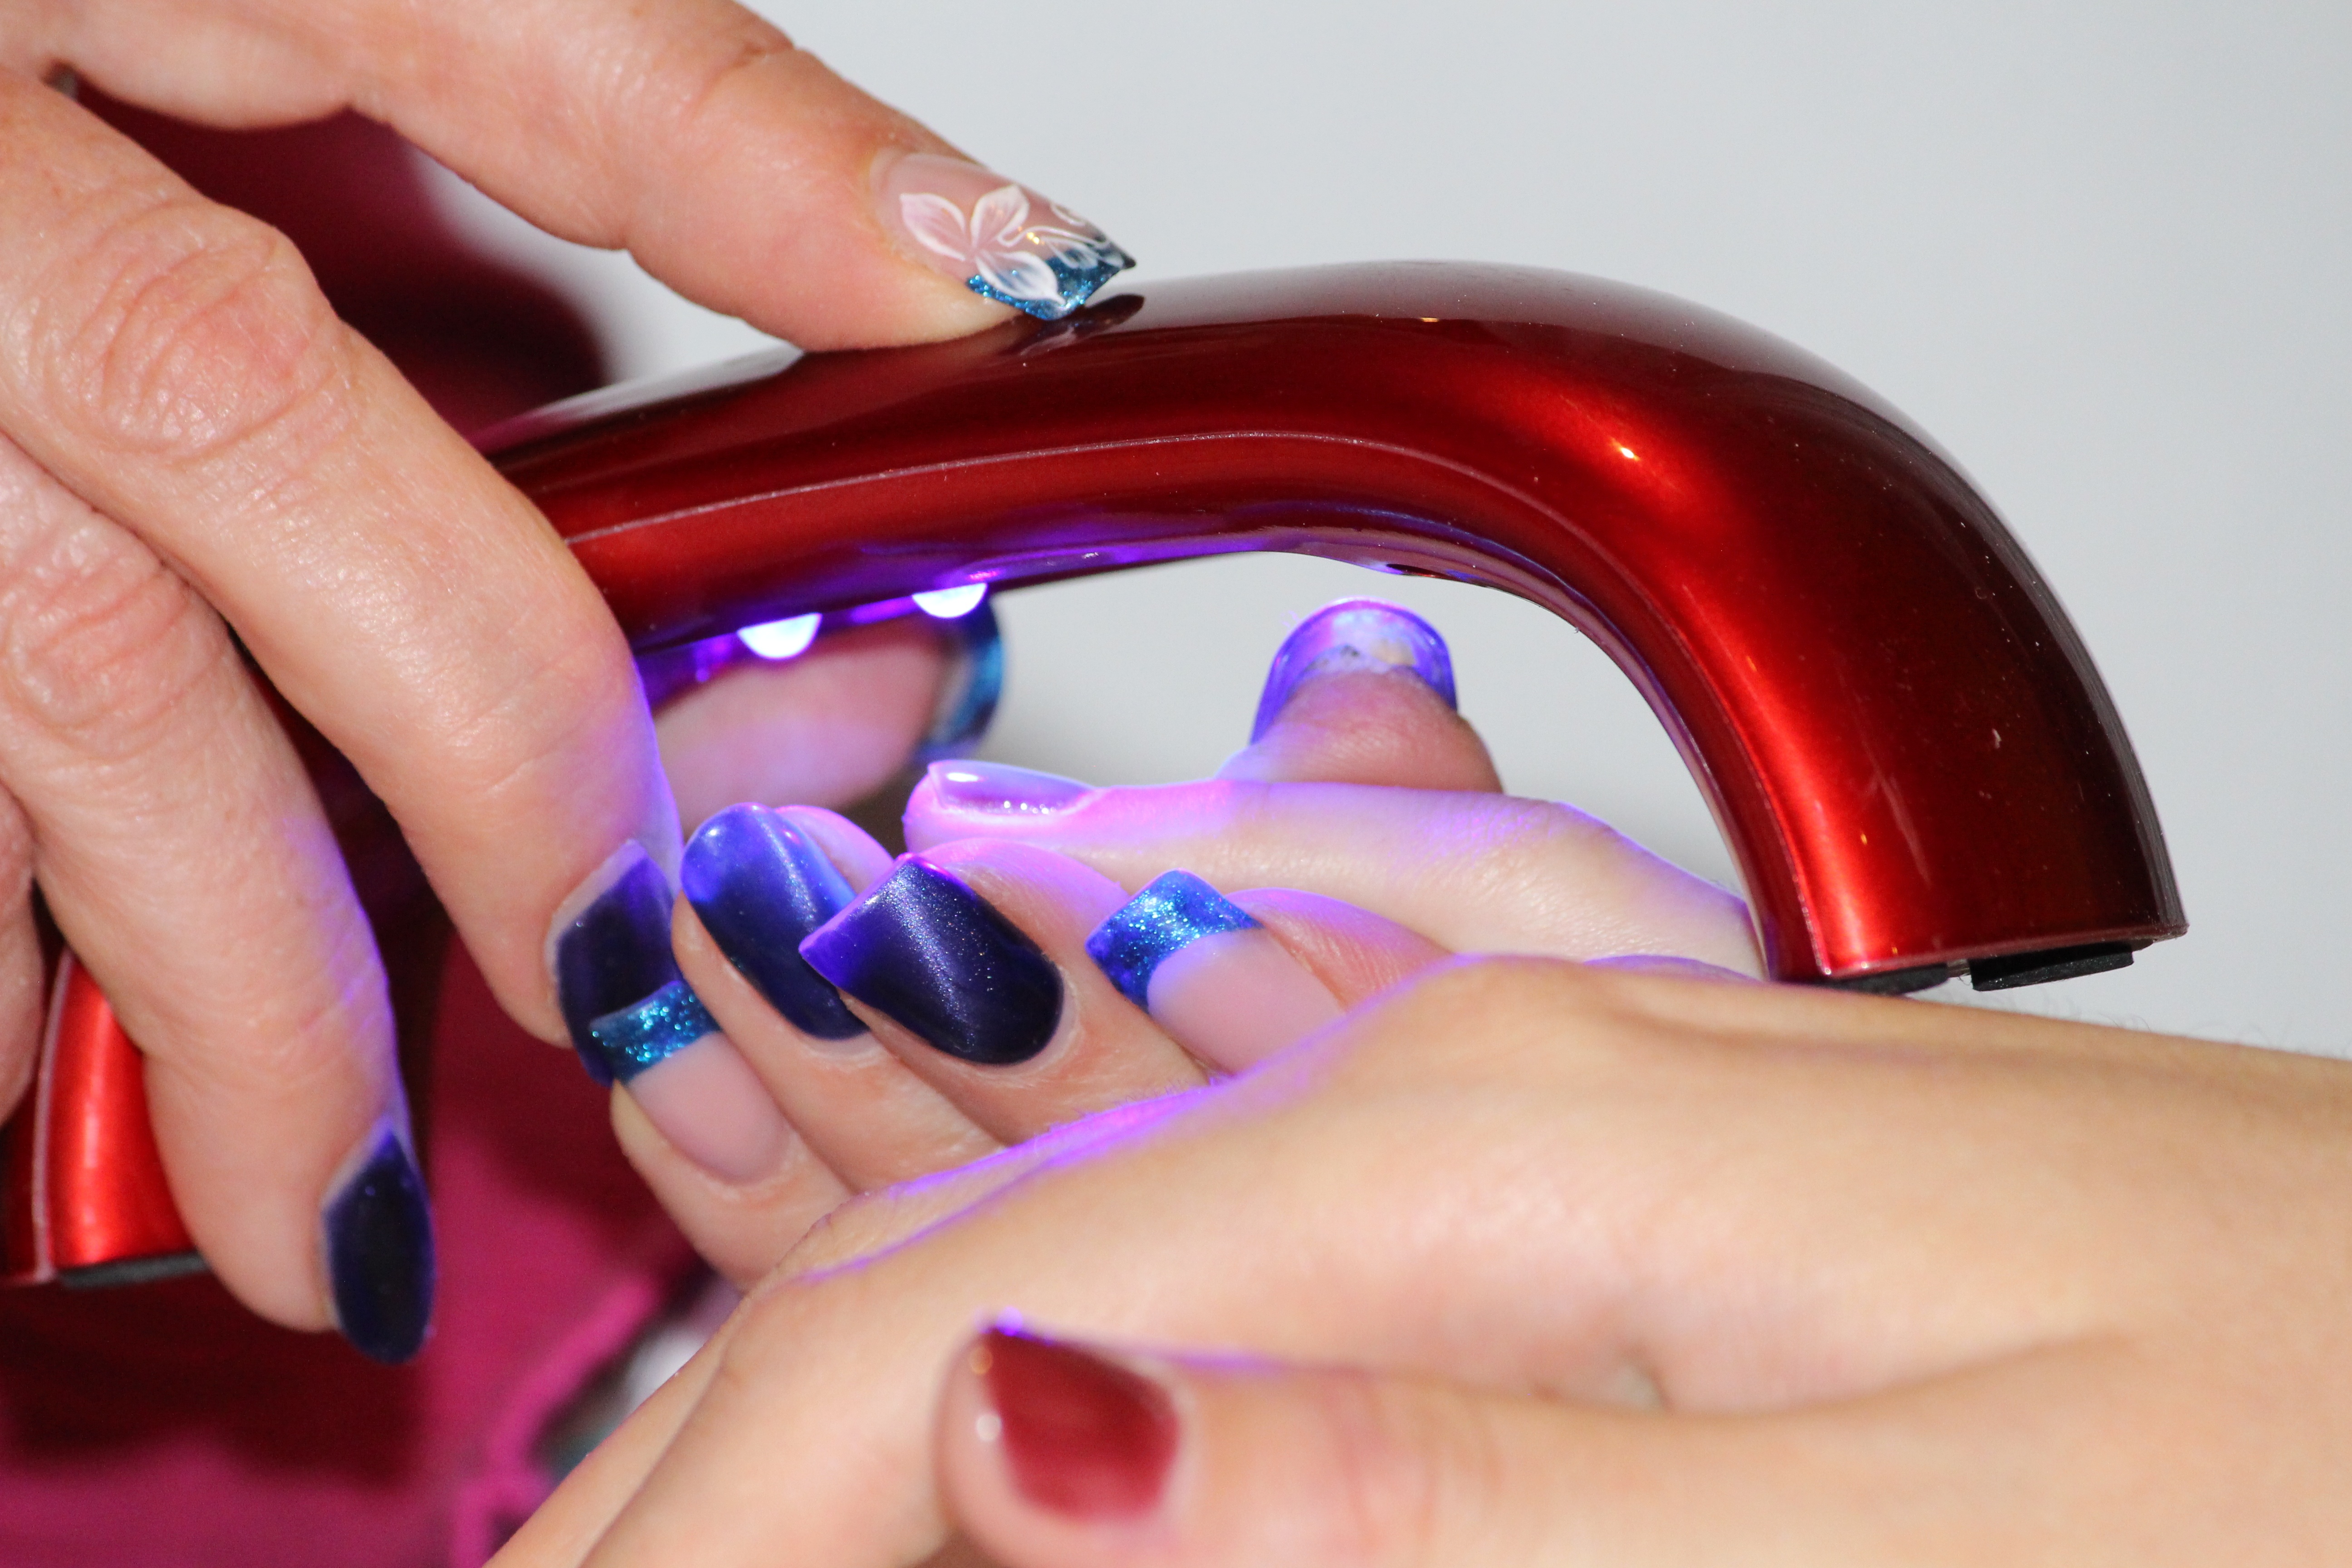
hand, woman, dry, leg, finger, red, color, paint, care, nail, lip, mouth, device, manicure, human body, ornate, glasses, fingernails, beauty, nails, organ, femininity, cosmetics, fashionable, lacquered, nail varnish, polishing, nail design, kosmetikstudio, dry unit